Zhuqi

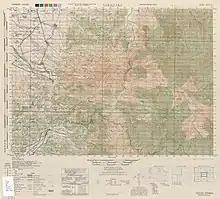
Map including Zhuqi (labeled as Takezaki) (1944)

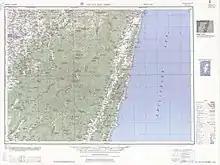
Map including Zhuqi (labeled as Chu-ch'i (Takezaki) ) (1951)

The township comprises the villages of Baiqi, Duanru, Fujin, Guanghua, Heping, Jinshi, Kengtou, Longshan, Luman, Neipu, Renshou, Shakeng, Shengping, Shiye, Tangxing, Taoyuan, Wanqiao, Wenfeng, Yihe, Yilong, Yiren, Zhonghe, Zhuqi and Ziyun.